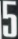
Number: 5